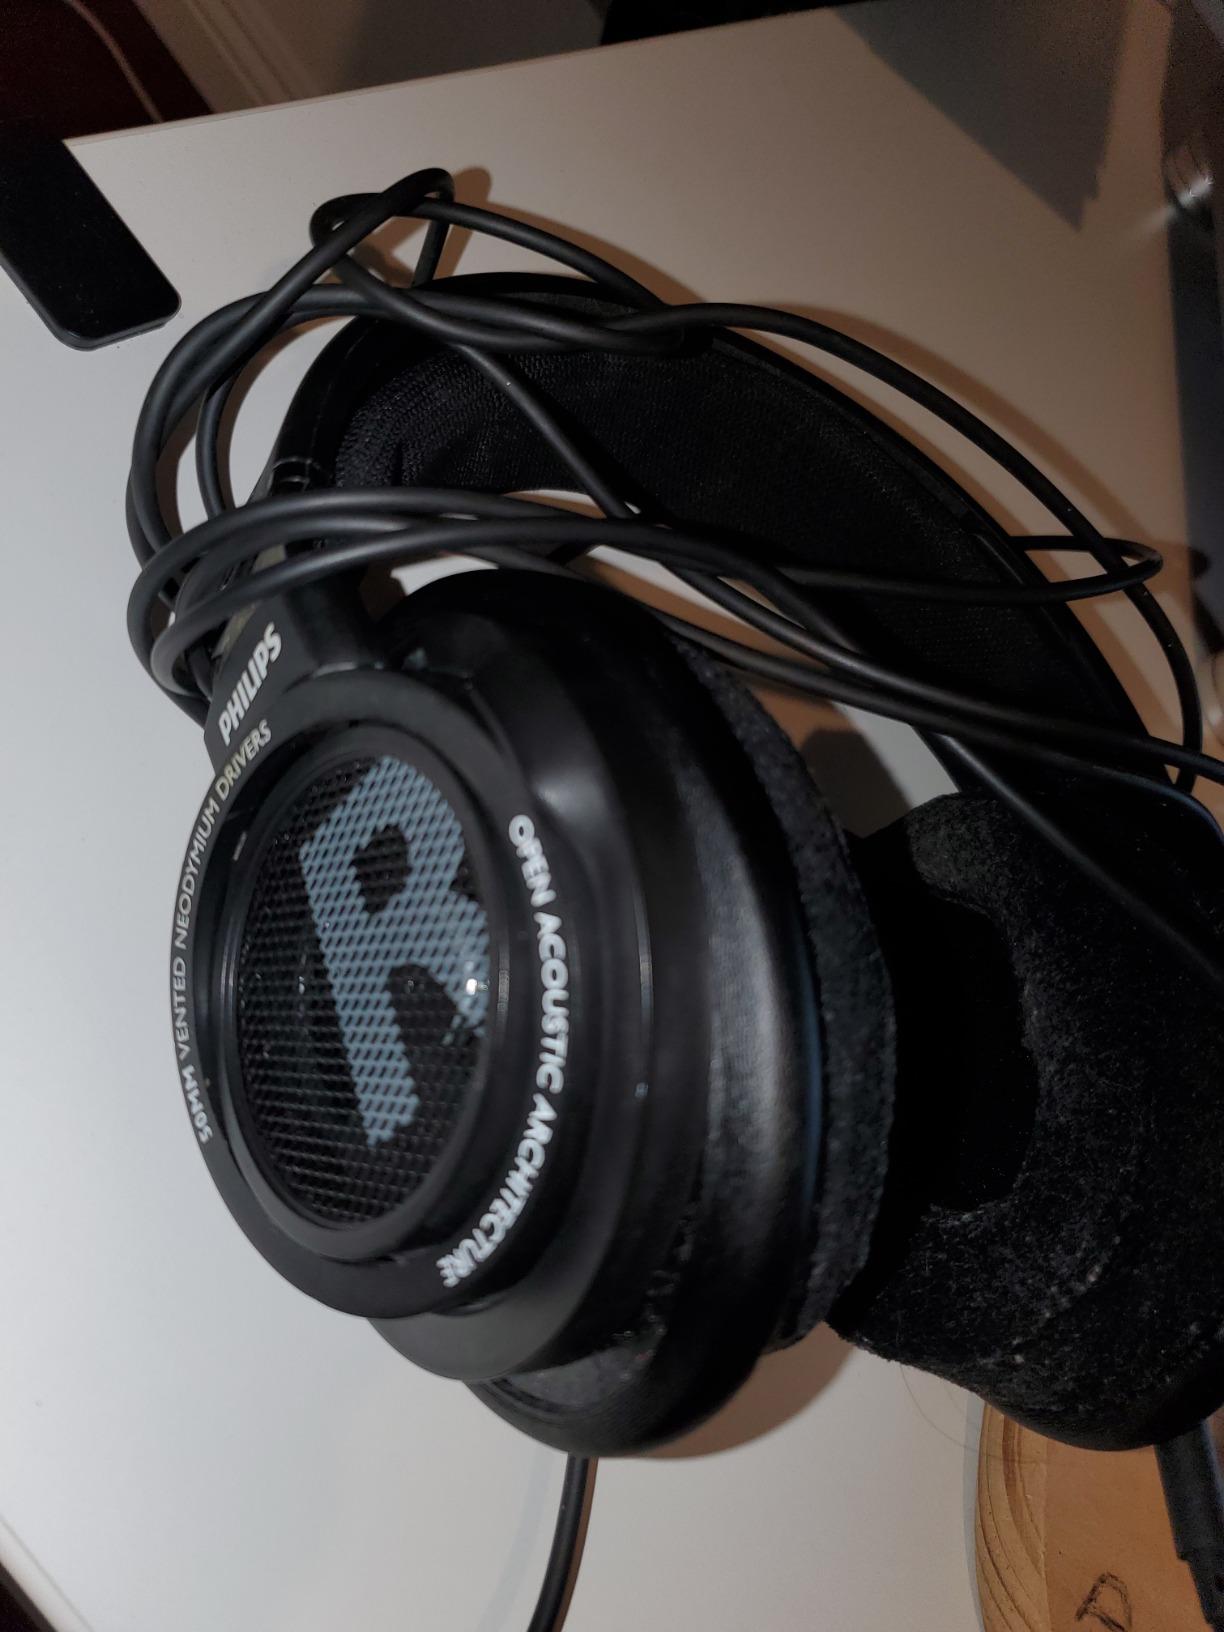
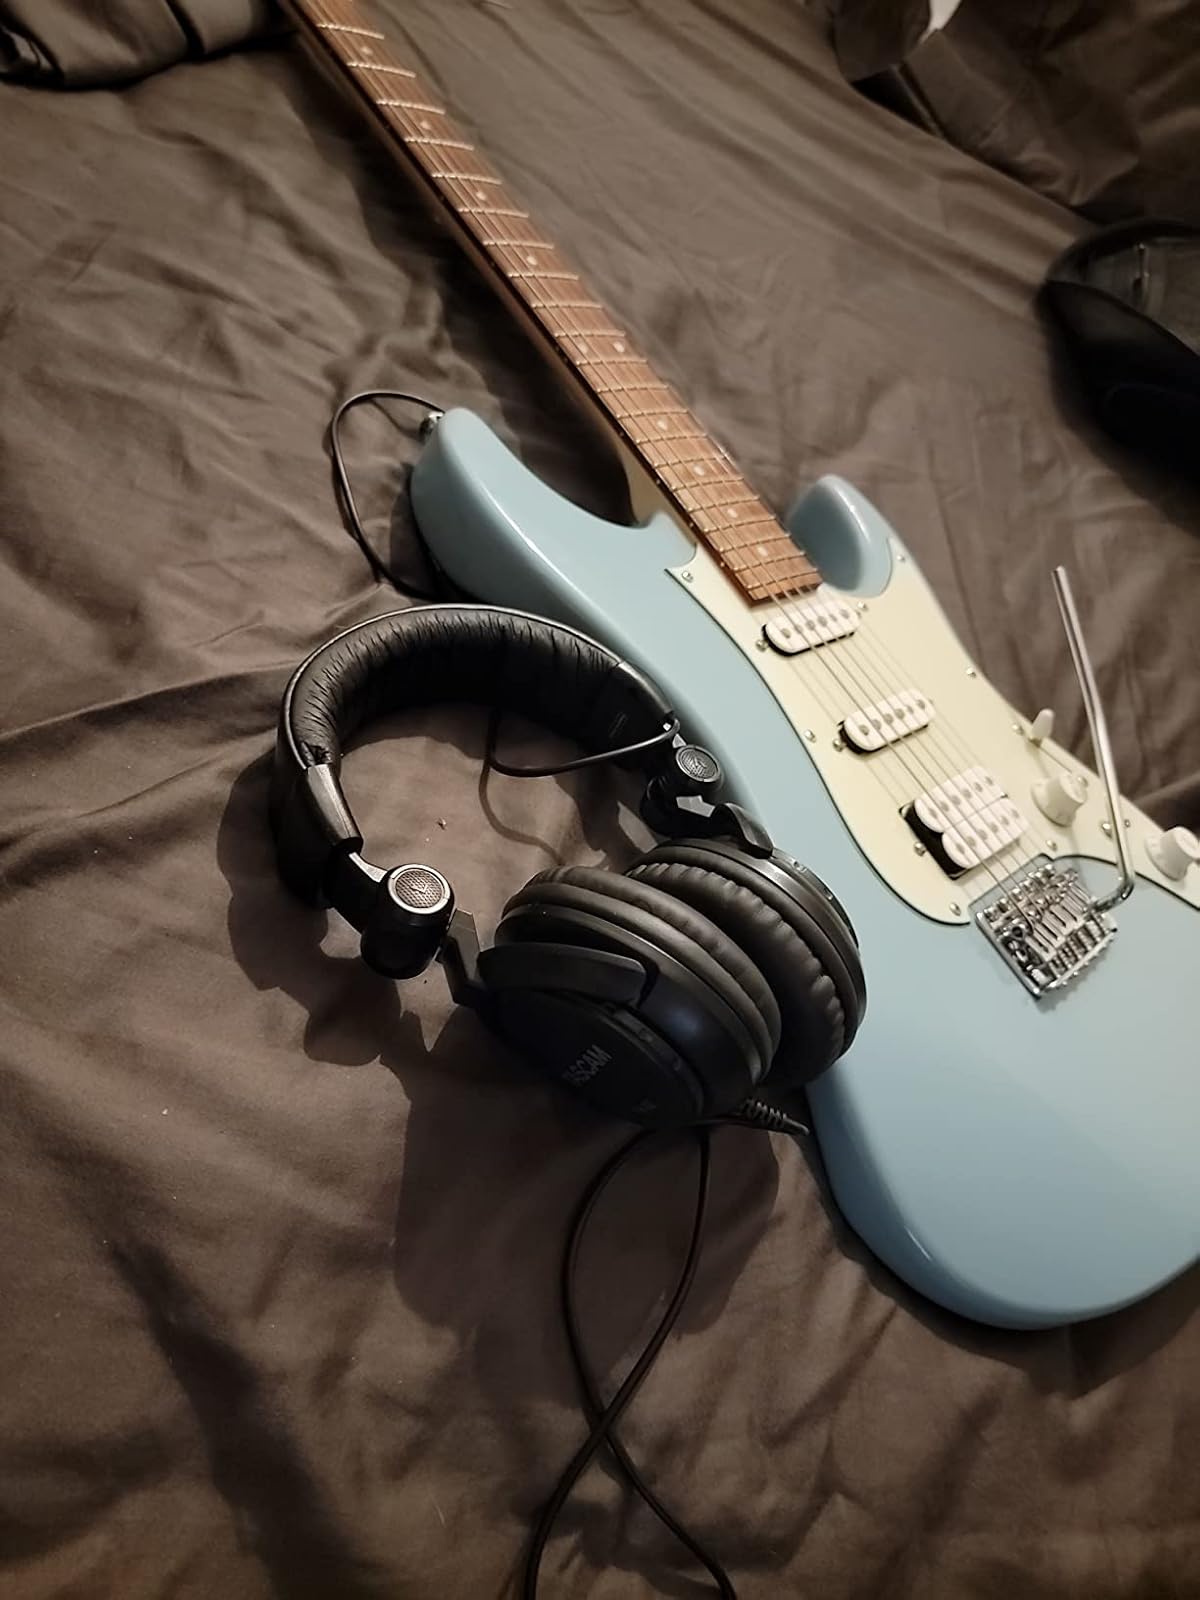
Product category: headphones
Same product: no